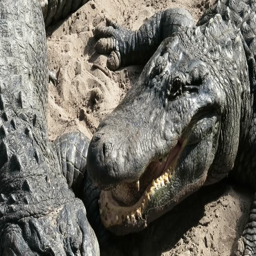
crocodiles resting on the ground .